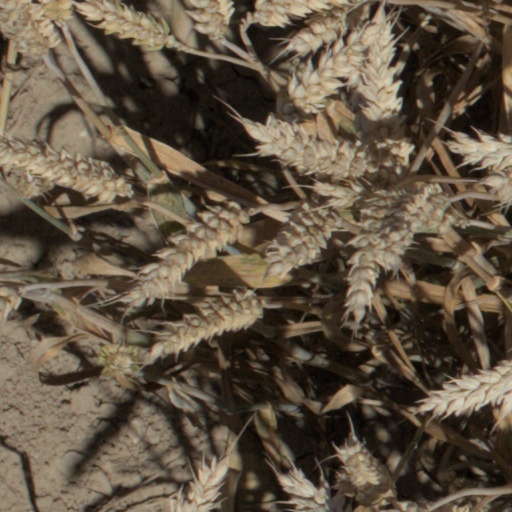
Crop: wheat